Brooklyn Bridge

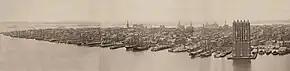
View of Manhattan in 1876, showing the Brooklyn Bridge under construction

Construction of the Brooklyn Bridge began on January 2, 1870. The first work entailed the construction of two caissons, upon which the suspension towers would be built. The Brooklyn side's caisson was built at the Webb & Bell shipyard in Greenpoint, Brooklyn, and was launched into the river on March 19, 1870. Compressed air was pumped into the caisson, and workers entered the space to dig the sediment until it sank to the bedrock. As one sixteen-year-old from Ireland, Frank Harris, described the fearful experience:The six of us were working naked to the waist in the small iron chamber with the temperature of about 80 degrees Fahrenheit: In five minutes the sweat was pouring from us, and all the while we were standing in icy water that was only kept from rising by the terrific pressure. No wonder the headaches were blinding. Once the caisson had reached the desired depth, it was to be filled in with vertical brick piers and concrete. However, due to the unexpectedly high concentration of large boulders atop the riverbed, the Brooklyn caisson took several months to sink to the desired depth. Furthermore, in December 1870, its timber roof caught fire, delaying construction further. The "Great Blowout", as the fire was called, delayed construction for several months, since the holes in the caisson had to be repaired. On March 6, 1871, the repairs were finished, and the caisson had reached its final depth of ; it was filled with concrete five days later. Overall, about 264 individuals were estimated to have worked in the caisson every day, but because of high worker turnover, the final total was thought to be about 2,500 men in total. In spite of this, only a few workers were paralyzed. At its final depth, the caisson's air pressure was .